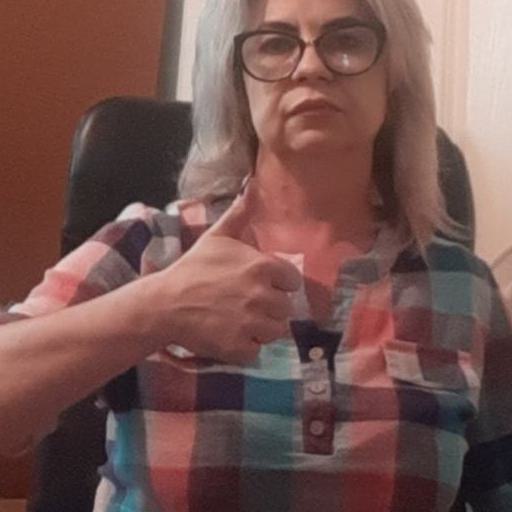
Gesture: like